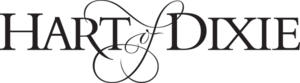
Logo de la série Hart Of Dixie.
Hart of Dixie, ou Zoé Hart au Québec, est une série télévisée américaine de 76 épisodes durant 42 minutes chacun, créée par Josh Schwartz et Leila Gerstein et diffusée entre le 26 septembre 2011 et le 27 mars 2015 sur The CW et en simultané sur CHCH-DT et CHEK-DT au Canada.